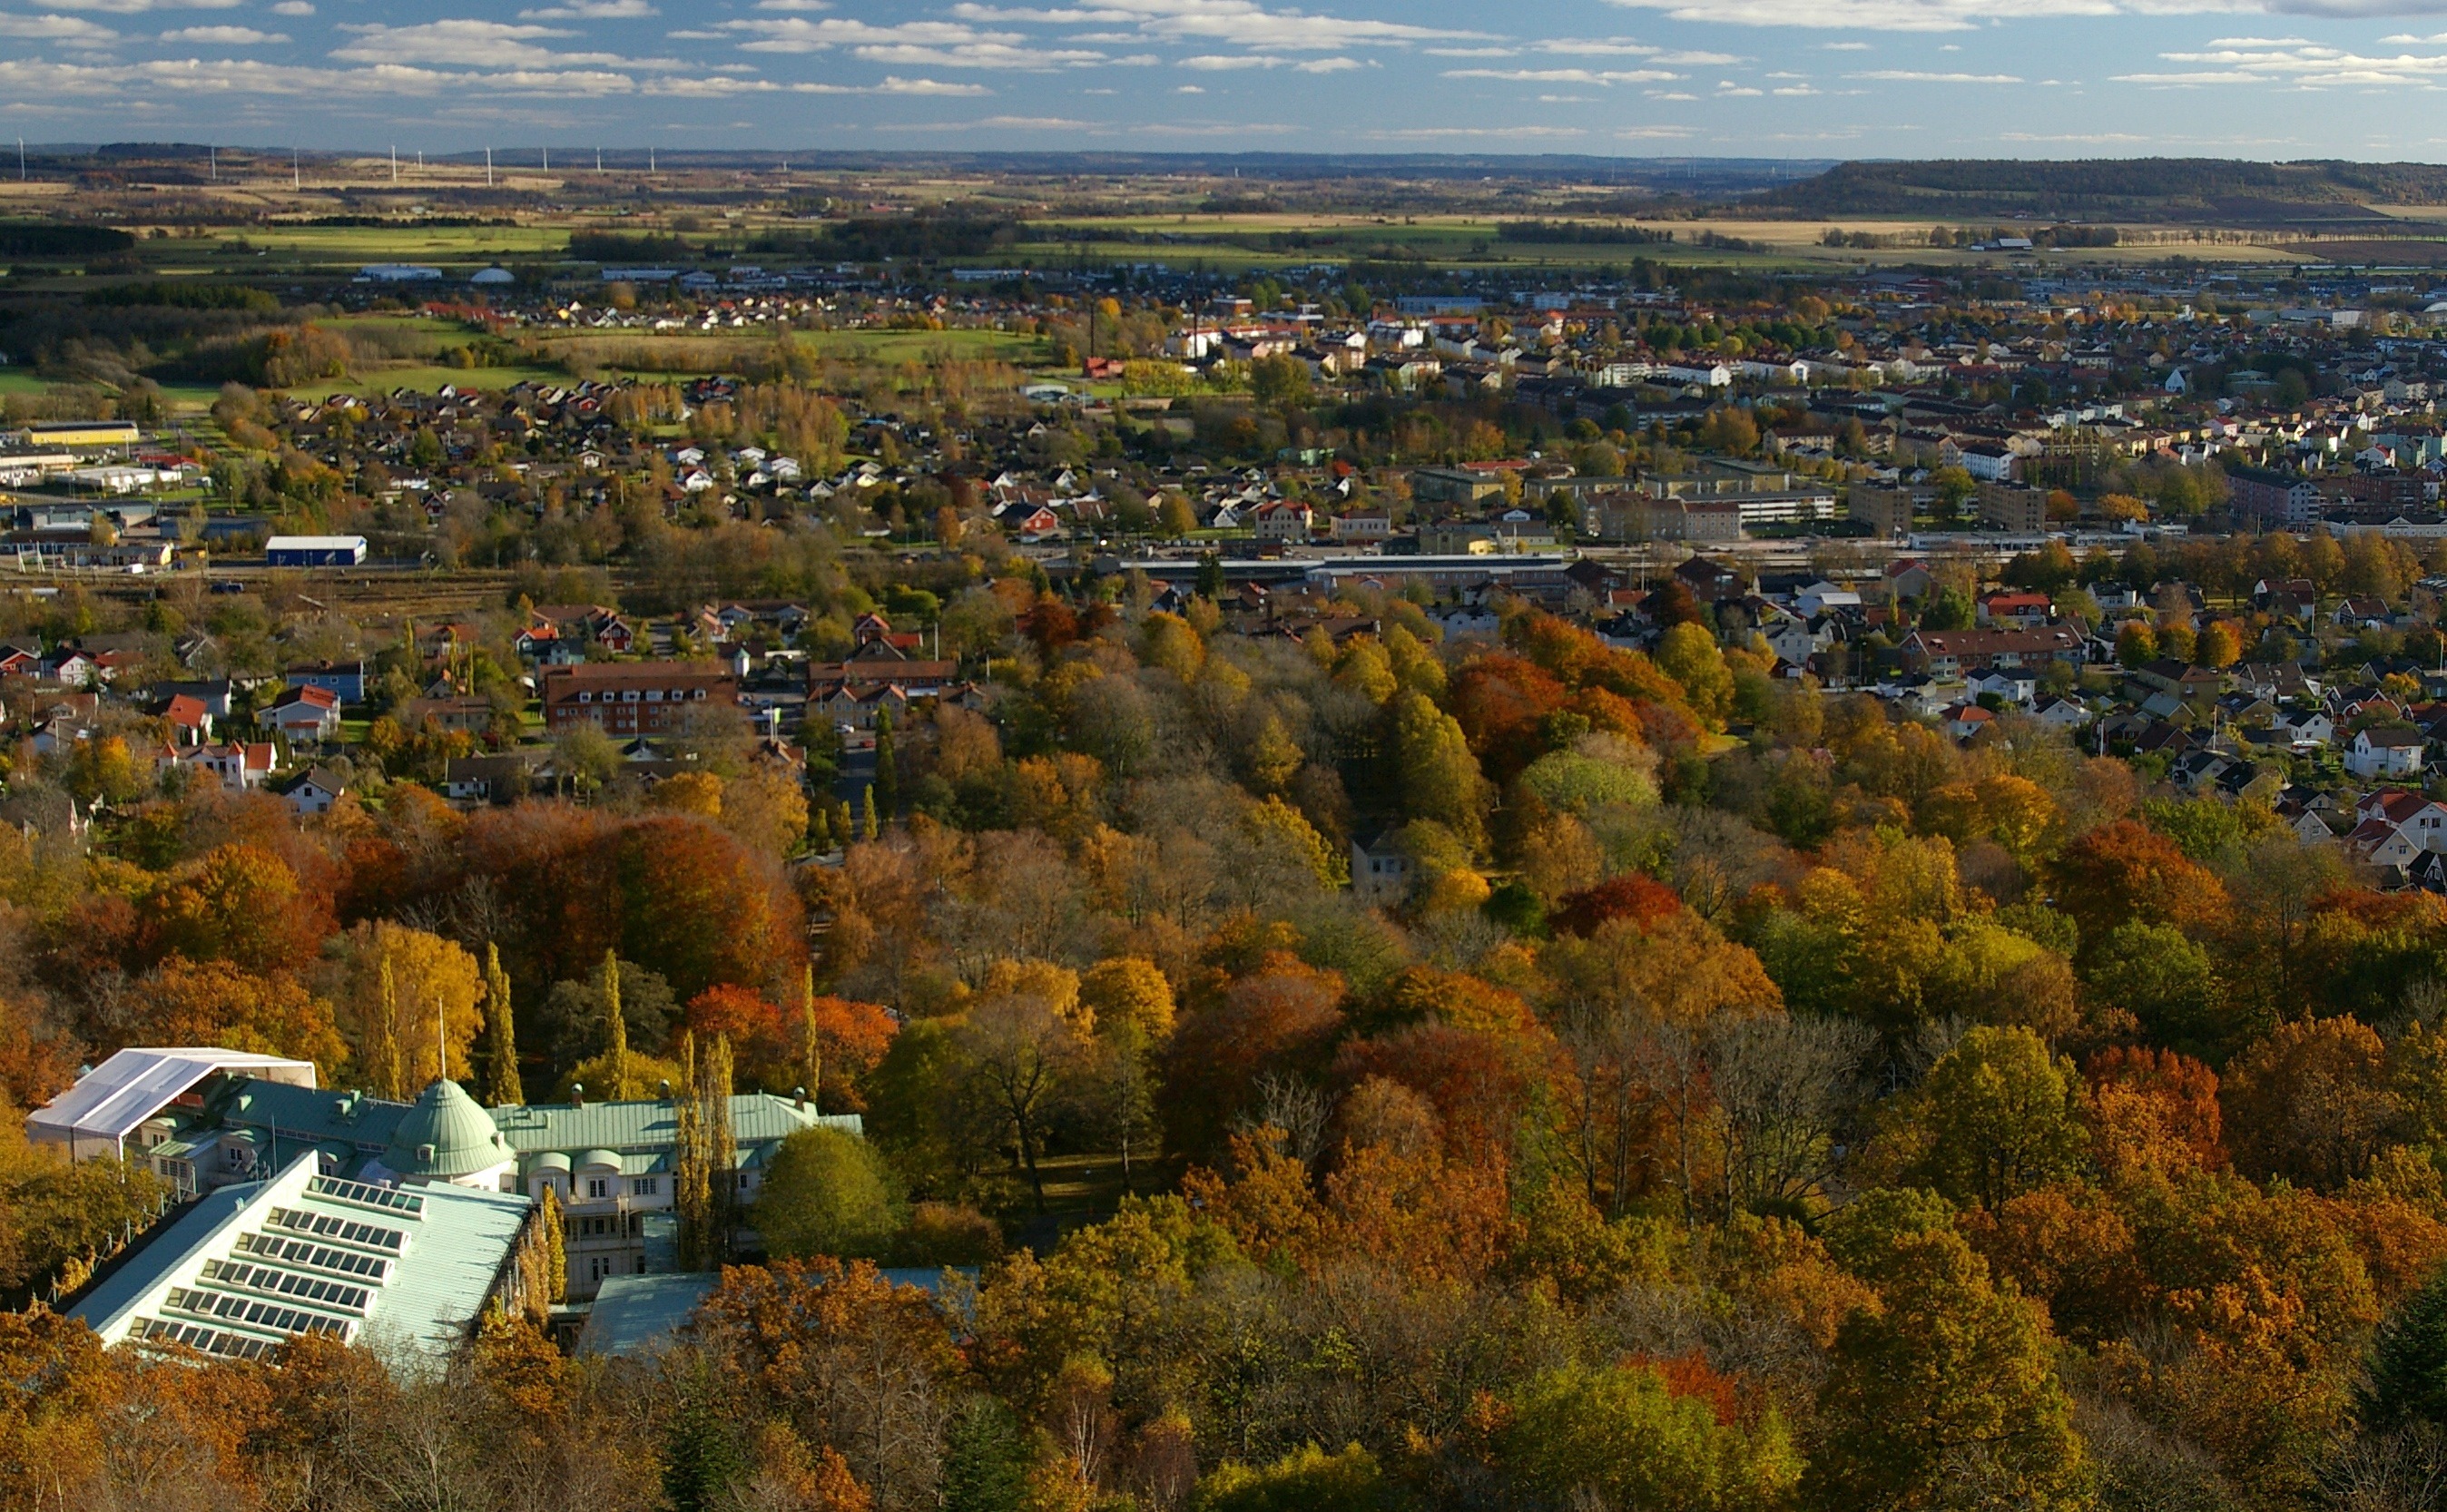
landscape, tree, forest, mountain, architecture, skyline, countryside, leaf, fall, hill, town, city, country, cityscape, foliage, scenic, autumn, season, trees, woods, buildings, sweden, beautiful, vista, ecosystem, cities, rural area, aerial photography, residential area, human settlement, woody plant, falkoping